Stegotherium

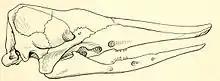
Skull of "S. tauberi, showing the reduced teeth.

"Stegotherium" was an unusual armadillo, whose most striking feature was the elongated skull, often compared to the skull of an anteater. The posterior area of the jaws, the only one to bear teeth, was compressed compared to "Dasypus", while the nasal area and the anterior parts of both jaws, completely toothless, were long and slender. The teeth were cylindricals and greatly reduced, both in number and in size, and were all contained in the posterior area of the lower and upper jaws. While "S. tauberi" had six teeth in its lower mandible, the dubious "S. simplex" only had two.